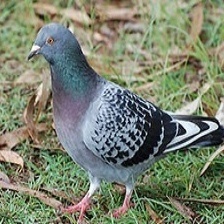
Species: ROCK DOVE
Scientific name: COLUMBA LIVIA